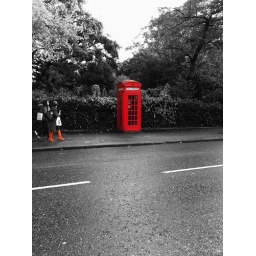
Red phone box and girl in red boots